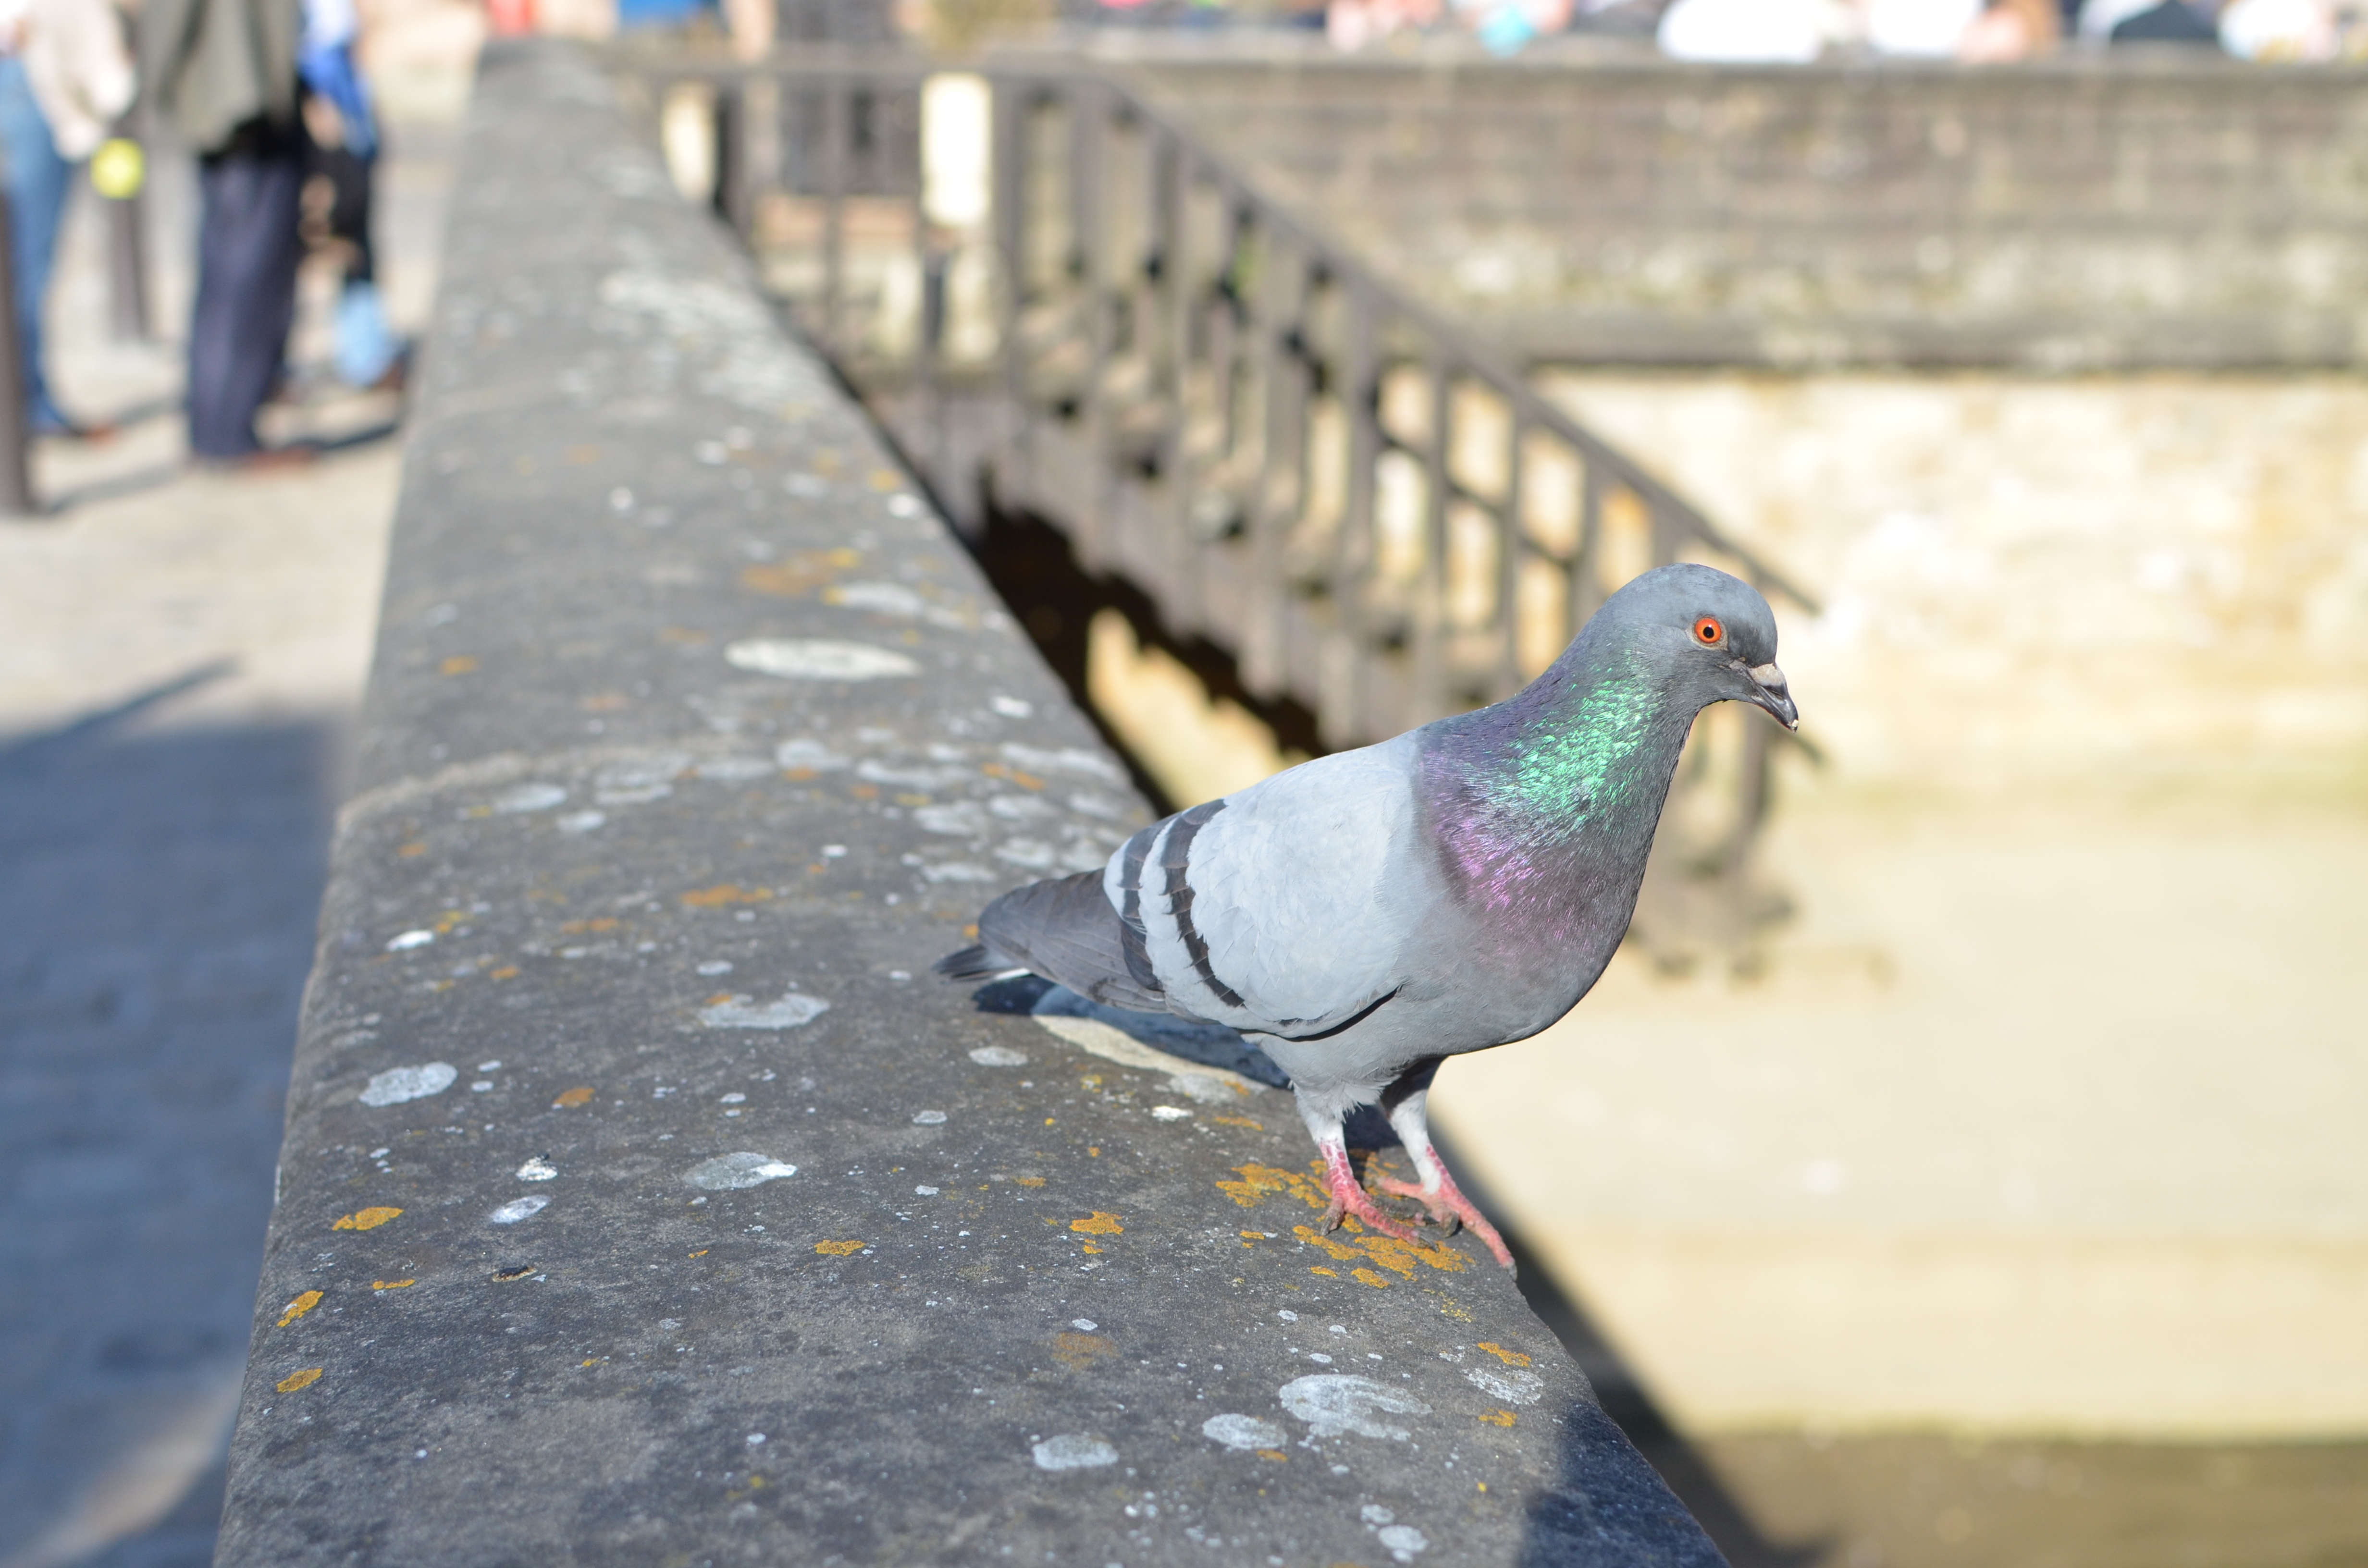
bird, color, blue, fauna, vertebrate, pigeons and doves